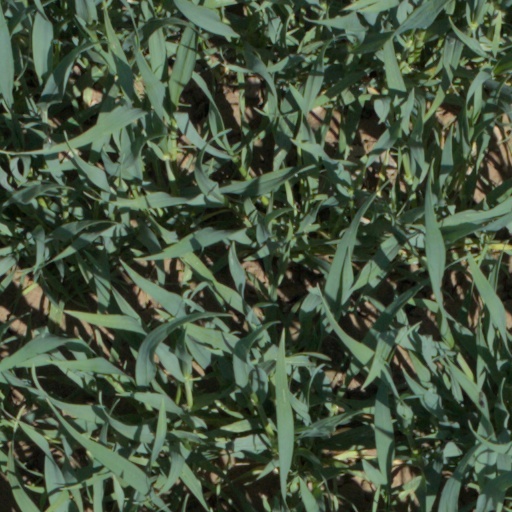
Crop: wheat